Maiden (film)

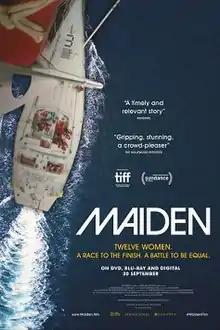

Maiden is a 2018 British documentary written and directed by Alex Holmes about Tracy Edwards and the crew of the ocean-racing yacht "Maiden" as they compete as the first all-woman crew in the 1989–1990 Whitbread Round the World Race. The film was produced by Victoria Gregory's New Black Films.